Military career of L. Ron Hubbard

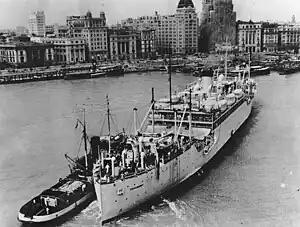
USS "Chaumont", which transported L. Ron Hubbard back from Australia to the United States in 1942.

Hubbard joined the United States Navy during the summer of 1941, a few months before the United States entered the Second World War. He applied in March 1941 and was commissioned as a lieutenant, junior grade in the Naval Reserve on July 19, 1941. Hubbard was called to active duty in November. He specifically volunteered for "Special Service (intelligence duties)", an assignation recorded on his commission papers. He spent only a brief time in this nominal role with the Office of Naval Intelligence. After four months working in public relations and at the US Hydrographic Office, he spent three weeks at the Third Naval District in New York training for the role of intelligence officer.